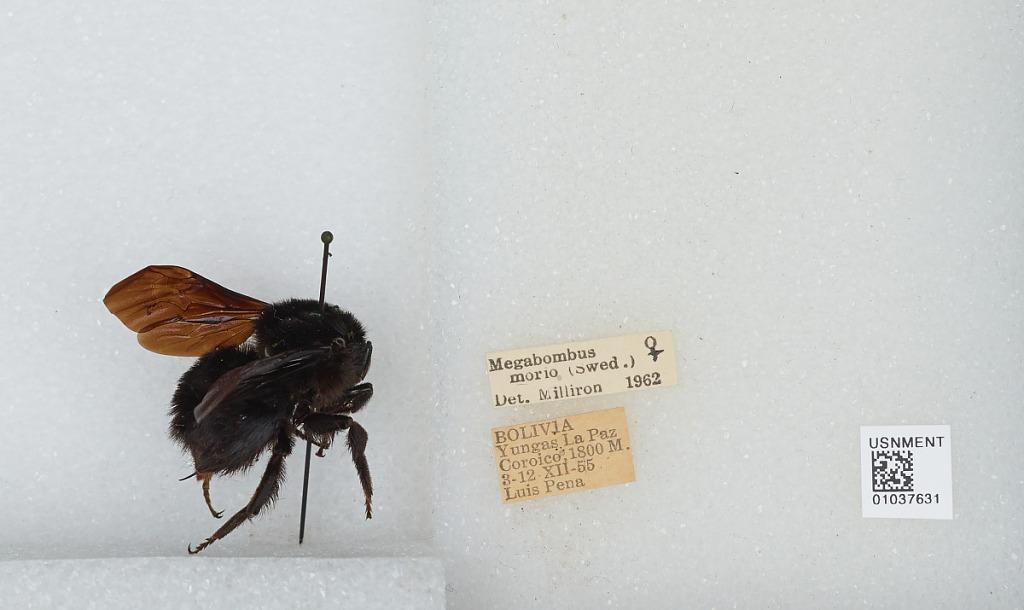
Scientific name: Bombus (Fervidobombus) morio (Swederus)
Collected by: L. Pena
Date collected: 1955-12-3
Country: Bolivia
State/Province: La Paz
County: Nor Yungas
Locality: Coroico
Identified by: Milliron